Valto Kokko

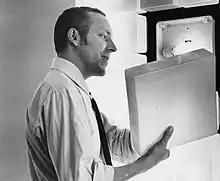
Valto Kokko

Kokko was born on 26 May 1933. He studied at the Free Art School of Unto Pusa and the metal arts department of the Institute of Industrial Arts, in Finland, from 1958 until 1961.